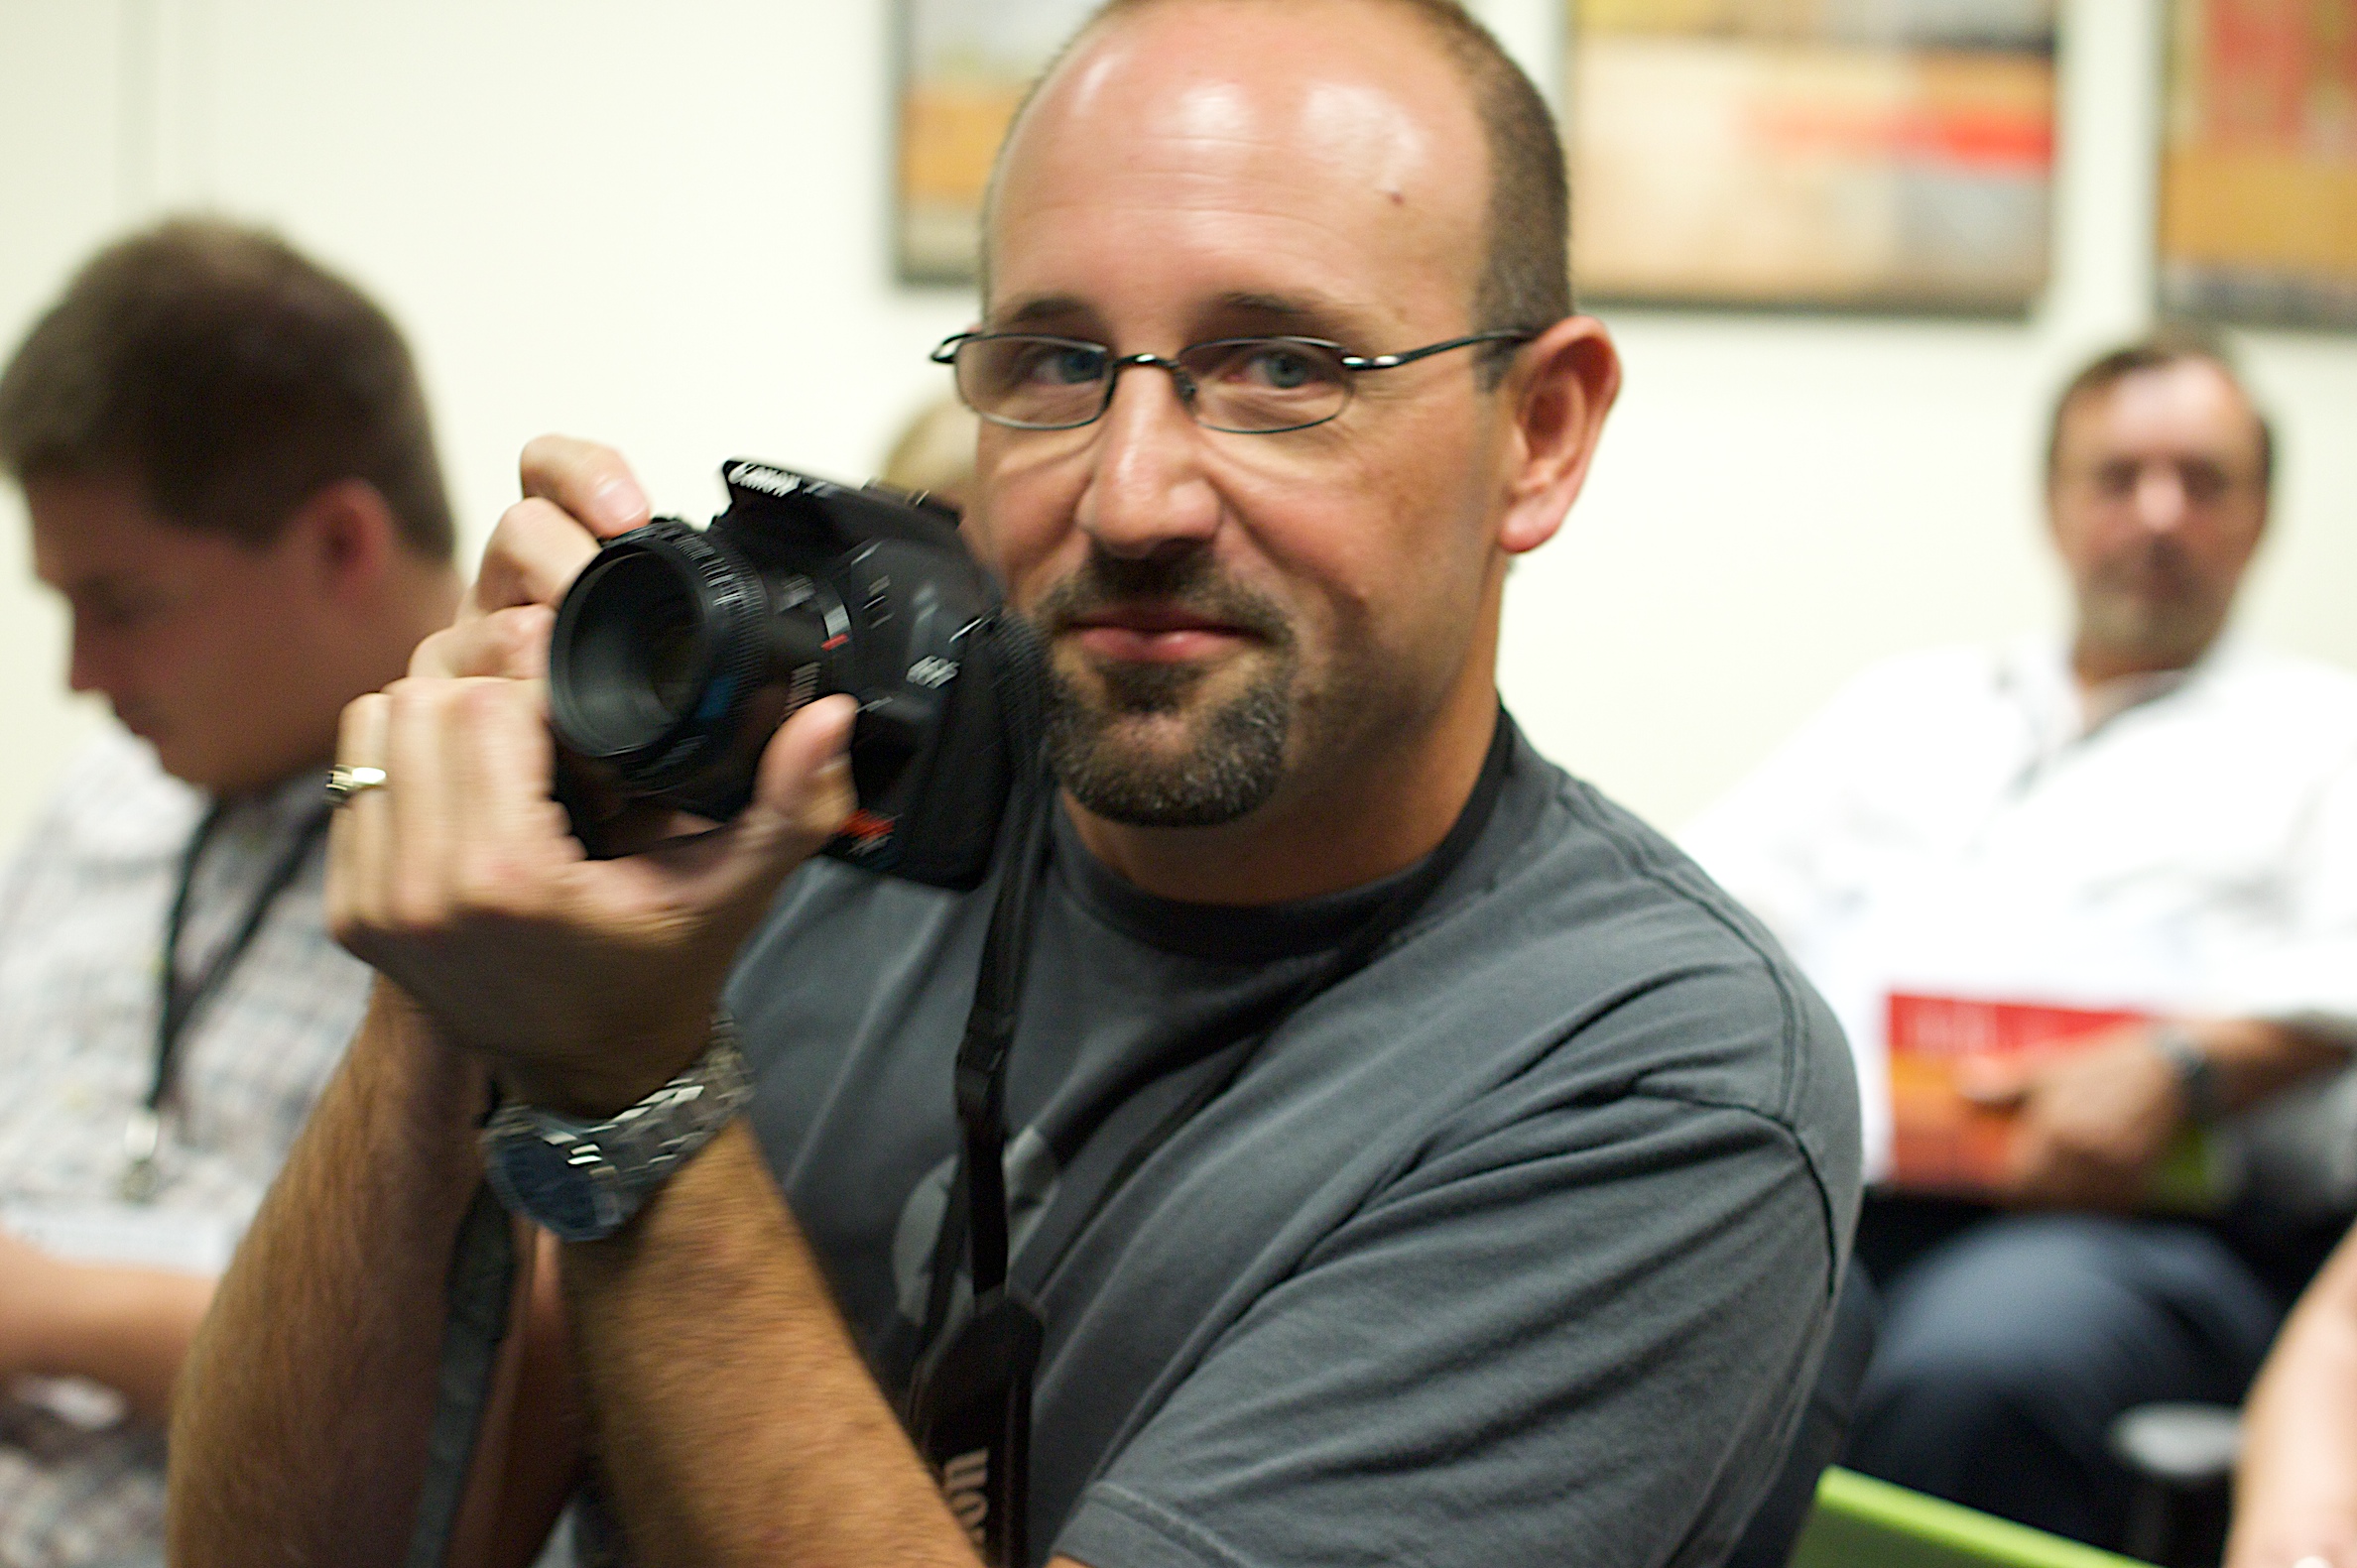
person, vancouver, muscle, opened09, facial hair